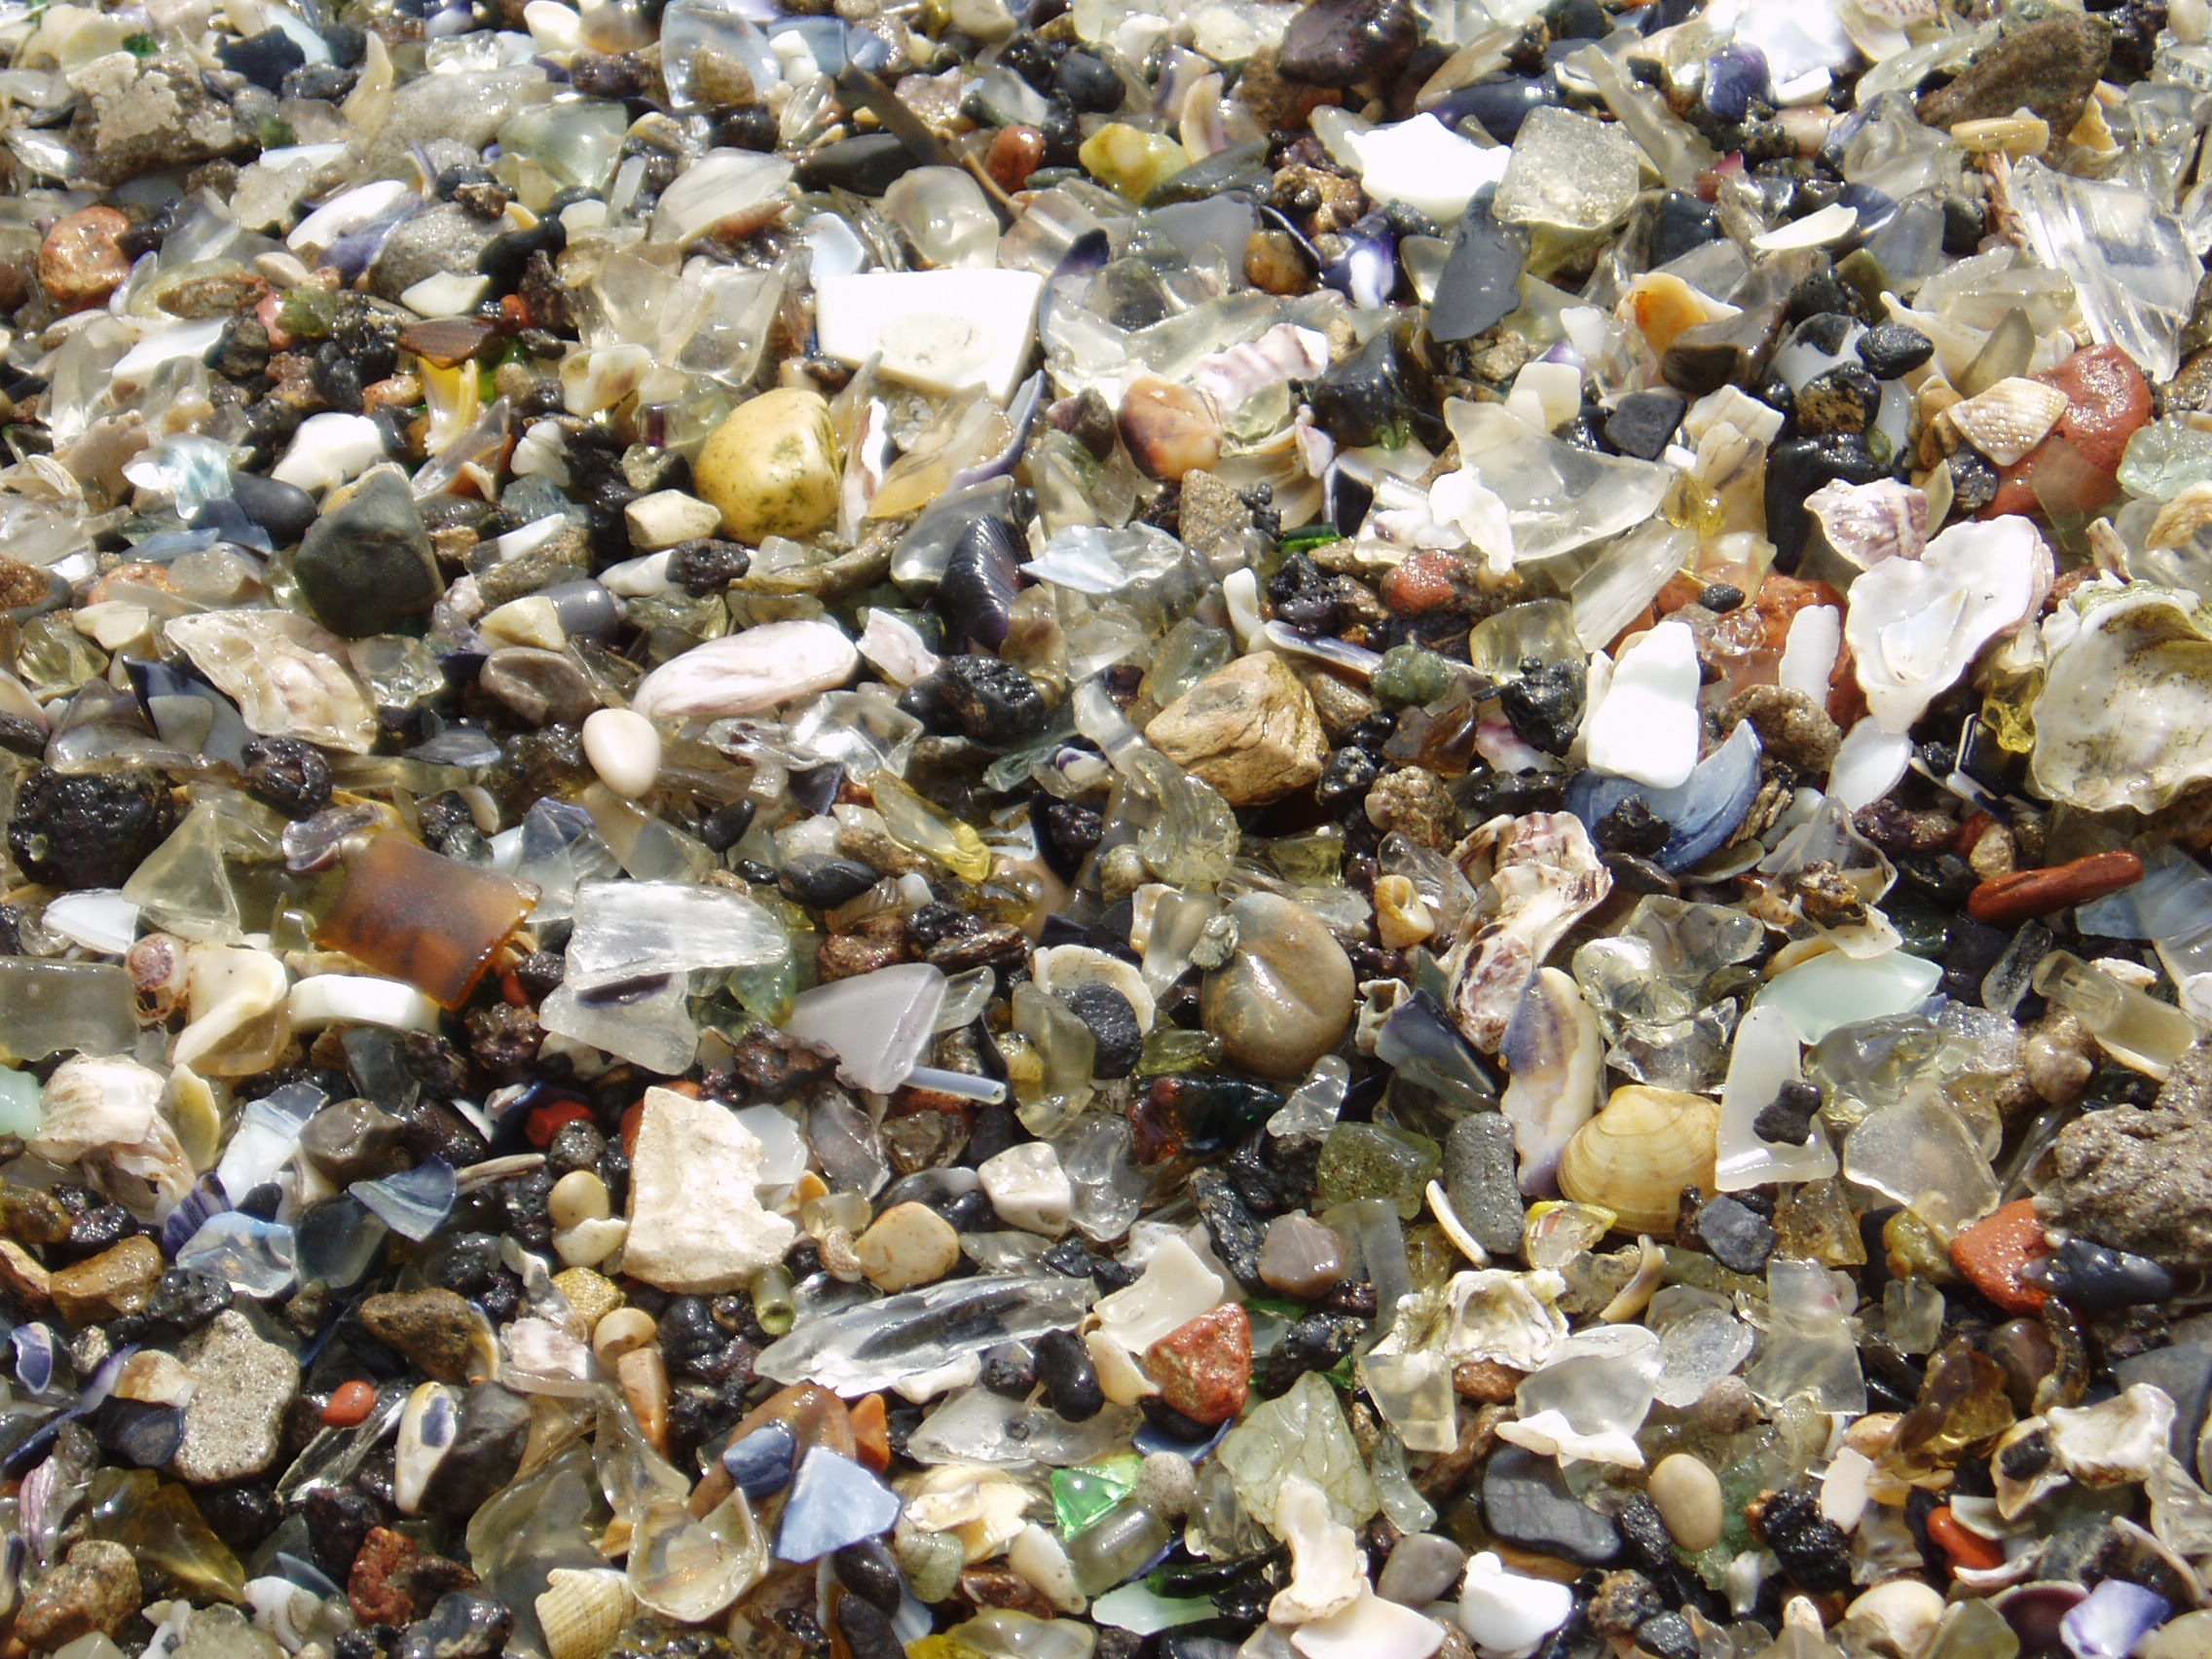
beach, nature, rock, texture, leaf, seaside, decoration, pebble, material, seashell, textured, seashells, shells, stones, background, gravel, pebbles, decorative, waste, marine, backdrop, scrap